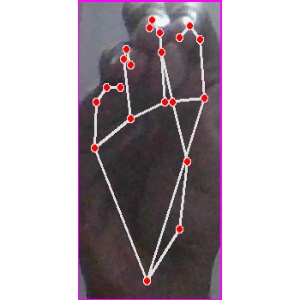
अक्षर: ङ